Henry Haversham Godwin-Austen

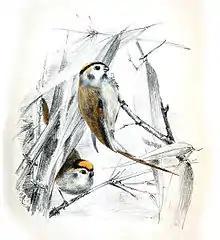
Illustration by Godwin-Austen of "Paradoxornis nipalensis" which he described as "Suthora daflaensis"

Although he gave great attention to geology and topography, his greatest interest lay in collecting non-marine molluscs and in identifying birds. He published his "Birds of Assam" (1870–1878) and described a number of birds for the first time, some with Arthur Hay, 9th Marquess of Tweeddale. Most of these notes were published in the "Journal of the Asiatic Society of Bengal" and Godwin-Austen sometimes drew illustrations of the new bird species. He was particularly active in ornithology after 1863, when he was posted in the eastern Himalayas as part of the political mission to Bhutan headed by Ashley Eden. He surveyed the Garo, Khasi, and Jaintia hills, and in 1875 joined an expedition into the Daphla Hills. Venturing into anthropology, he described the monuments and customs of the Khasi tribes.